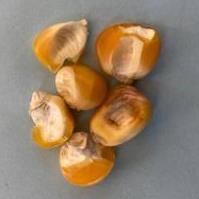
Maize quality: Bad